Iban people

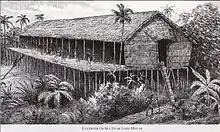
An Iban longhouse, 1896

Brooke’s most significant opposition came from Rentap, a prominent Dayak leader. Brooke led three military expeditions against Rentap, culminating in Rentap’s defeat at the Battle of Sadok Hill. Throughout these campaigns, Brooke relied heavily on local Dayak soldiers, famously stating, "Only Dayaks can kill Dayaks," underscoring both his dependence on local fighters and the complex dynamics of colonial military alliances. In 1851, Brooke faced accusations of excessive force against the Dayak people, allegedly under the pretext of anti-piracy operations. This led to a Commission of Inquiry in 1854, which cleared him of any wrongdoing. Despite the controversy, Brooke continued to employ Dayak soldiers in various military campaigns, against the Chinese-led uprising of Liu Shan Bang and local Malay resistance movements led by Syarif Masahor.